Histopathologic diagnosis of prostate cancer

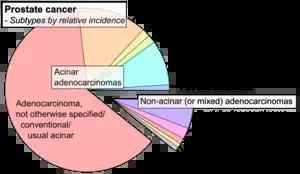
Pie chart of subdiagnoses.

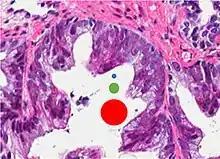
This case could meet the criterion of six times normal nuclear size for intraductal carcinoma of the prostate if size is defined as nuclear area but not if defined as nuclear diameter (blue dot: size of normal nucleus, green dot: size six times normal area and red dot: size six times normal diameter).

In uncertain cases, a diagnosis of malignancy can be excluded by immunohistochemical detection of basal cells (or confirmed by absence thereof), such as using the "PIN-4" cocktail of stains, which targets p63, CK-5, CK-14 and AMACR (latter also known as P504S).